Jane Shore

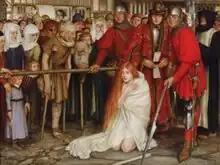
"The Shaming of Jane Shore" by Stephen Reid (1873–1948)

Lambert's punishment included open penance at Paul's Cross for her promiscuous behaviour by Richard. Shore accordingly went in her chemise through the streets one Sunday with a taper (thin candle) in her hand, attracting a lot of male attention along the way. After her public penitence, Lambert resided in Ludgate prison.